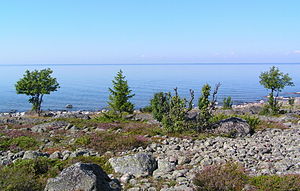
Holmöarna
Strand på Holmön med fastlandet i horisonten
Holmöarna er en øgruppe i Kvarken i Bottenviken mellem Sverige og Finland. Øerne er en del af Umeå kommun i Västerbottens län. Øerne har 75 fastboende og de største øer er Holmön, Ängesön, Grossgrunden, Holmögadd og Lilla og Stora Fjäderägg. Store områder af øerne er i dag naturreservat.